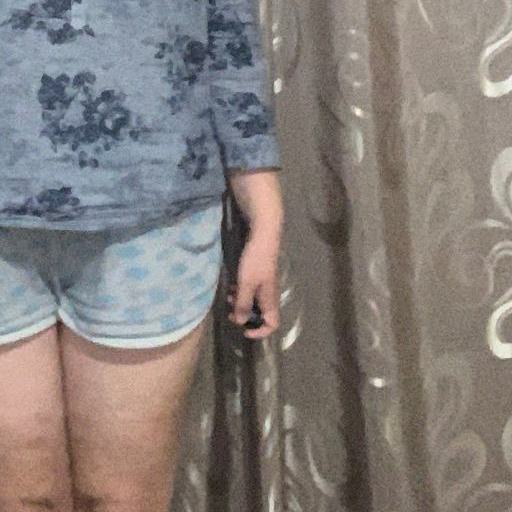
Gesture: no_gesture